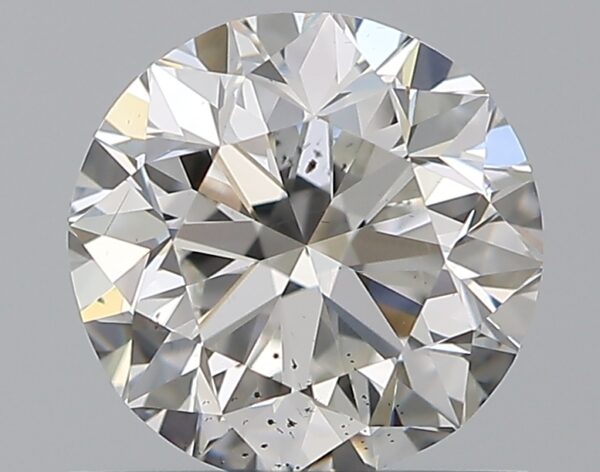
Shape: round
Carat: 0.9
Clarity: SI1
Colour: F
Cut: VG
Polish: EX
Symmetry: VG
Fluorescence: F
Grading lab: GIA
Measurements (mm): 5.98 x 6.05 x 3.89